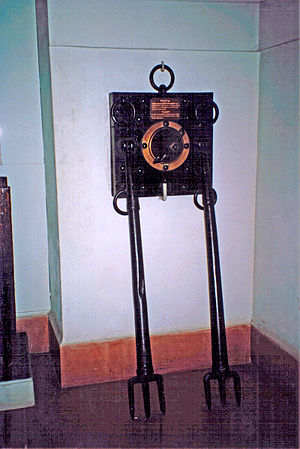
Petarde / Illustrationer
Petarde eller petard kaldtes en metalbeholder fyldt med krudt, til at sprænge porte og mure med ved belejringer af fæstninger og byer. De, som håndterede dem, kaldtes petardører.